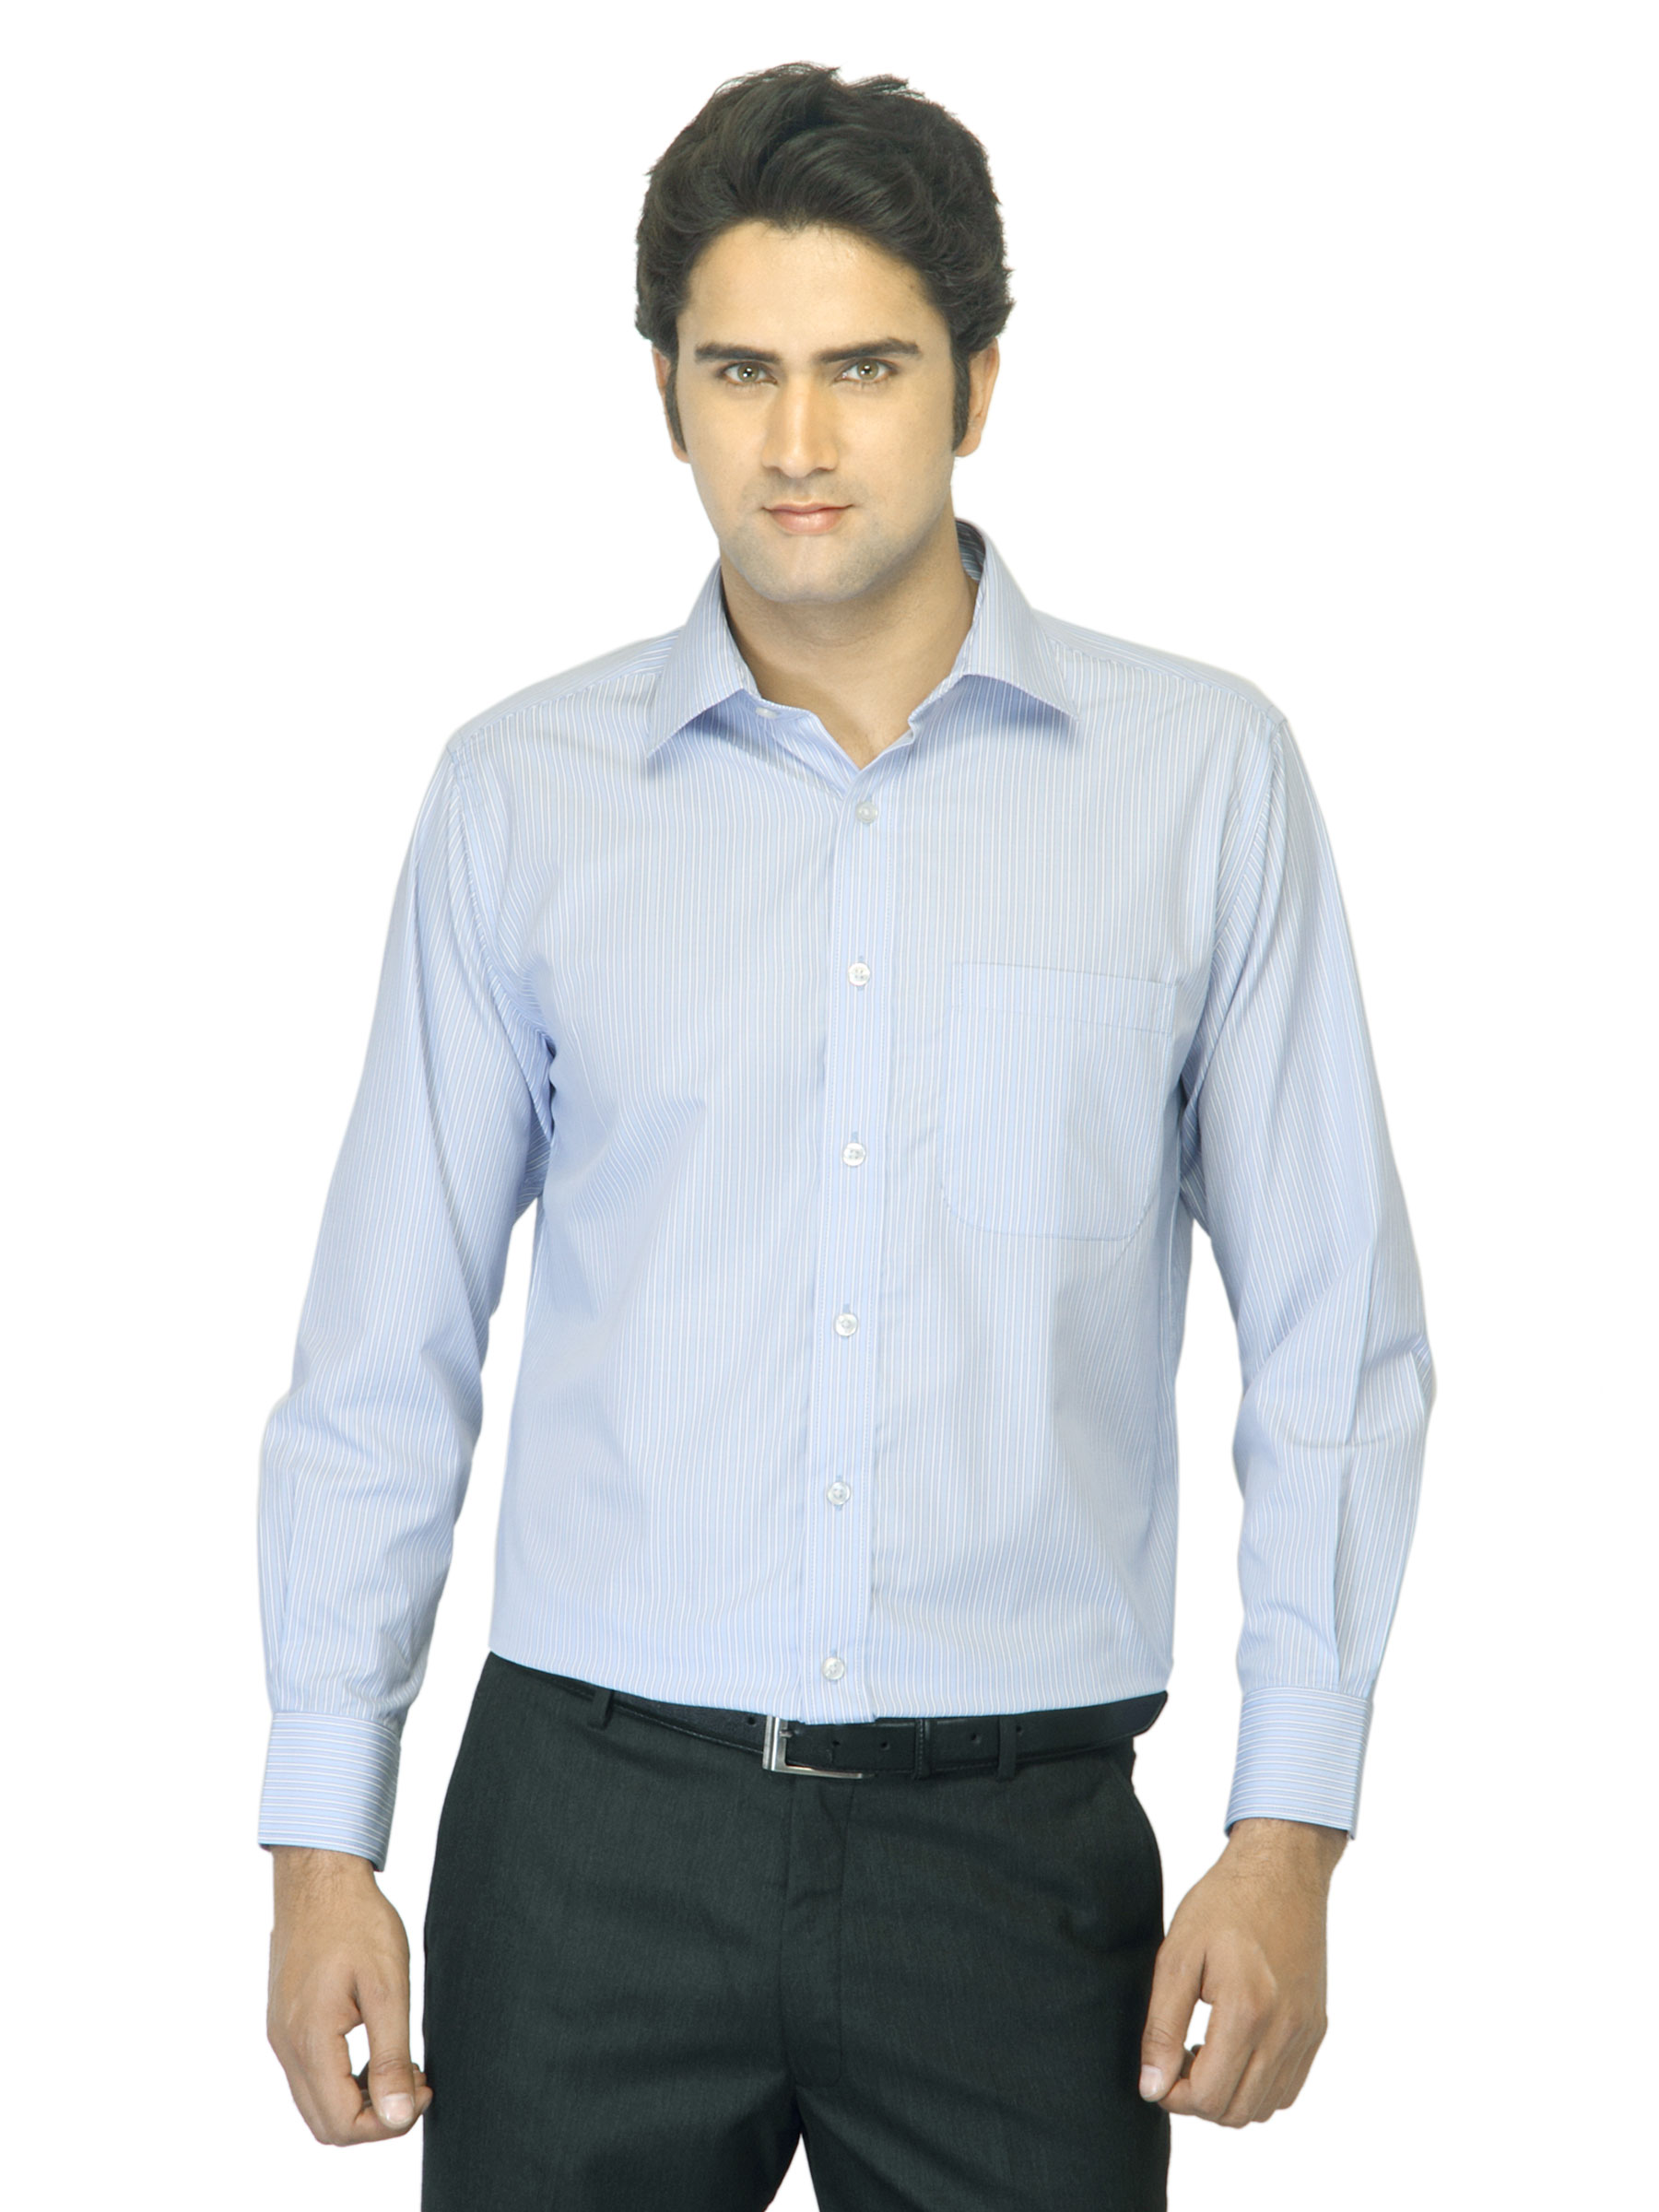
John Miller Men Striped Blue Shirt
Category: Apparel / Topwear / Shirts
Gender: Men
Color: Blue
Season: Summer 2012
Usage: Formal